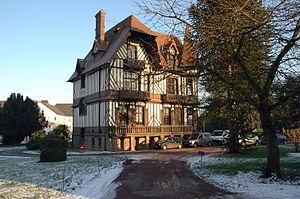
Cet article recense de manière non exhaustive les châteaux, maisons fortes, manoirs, mottes castrales, situés dans le département français de l'Eure, en France.
L'Eure est un département français de la région Normandie. Il tire son nom de l'Eure, rivière qui le traverse avant de rejoindre la Seine. L'Insee et La Poste lui attribuent le code 27. Sa préfecture est Évreux.
Bourgtheroulde-Infreville est une ancienne commune française, située dans le département de l'Eure en région Normandie, devenue le 1ᵉʳ janvier 2016 une commune déléguée au sein de la commune nouvelle de Grand-Bourgtheroulde.